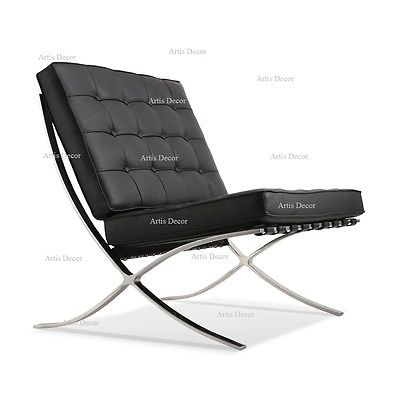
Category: chair